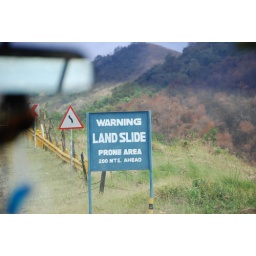
a road sign in the high mountain